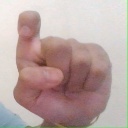
अक्षर: इ